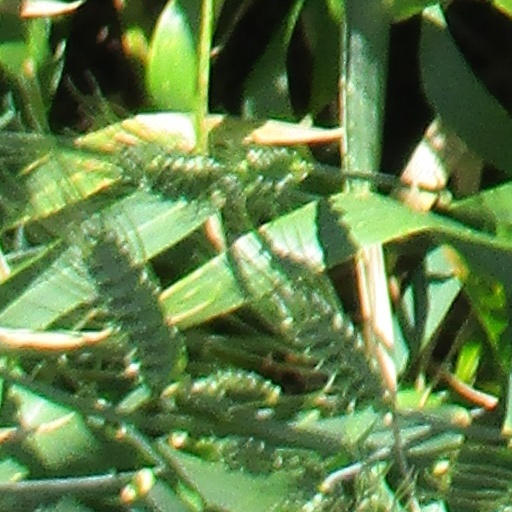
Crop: wheat